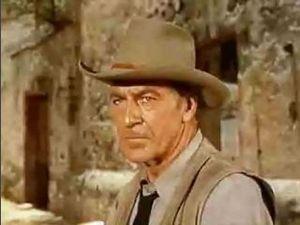
Vera Cruz est un western américain réalisé par Robert Aldrich, sorti en 1954.